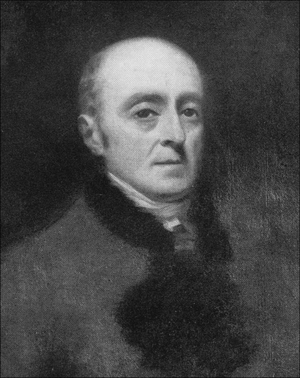
Karl Ludwig Giesecke
Carl Ludwig Giesecke. Portræt af Henry Raeburn.
Carl Ludwig Giesecke var en tysk skuespiller, forfatter og mineralog.